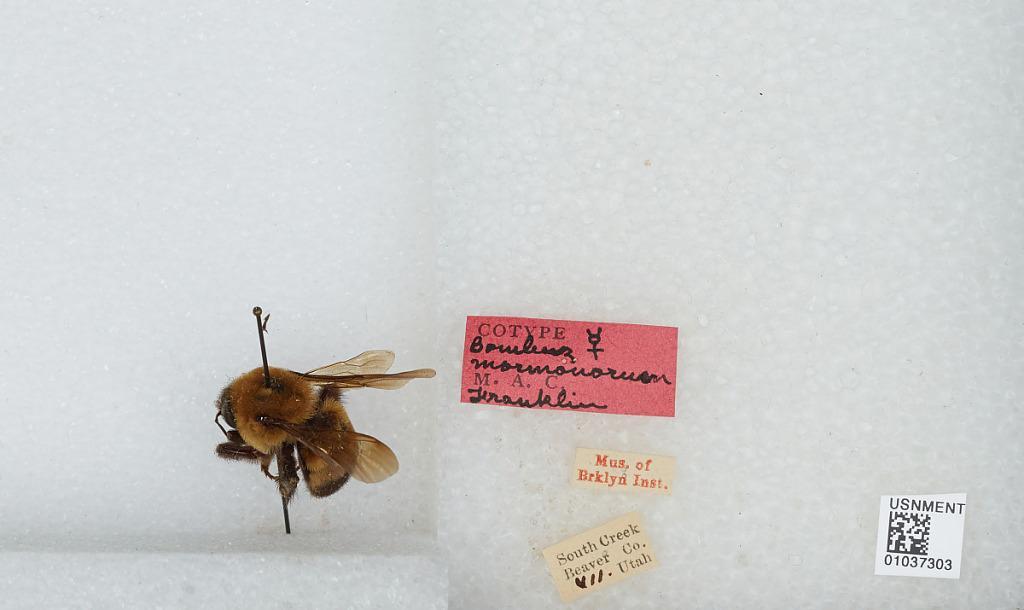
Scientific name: Bombus mormonorum Franklin
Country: United States
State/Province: Utah
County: Beaver
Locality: South Creek
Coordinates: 38.2519, -112.677